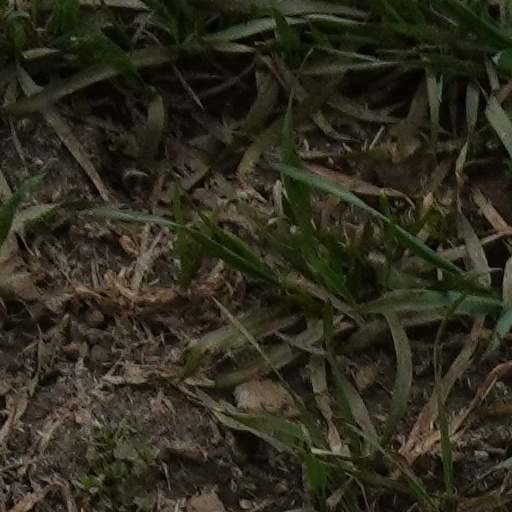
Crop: wheat